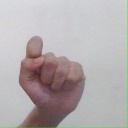
अक्षर: घ